List of people who have walked across the United States

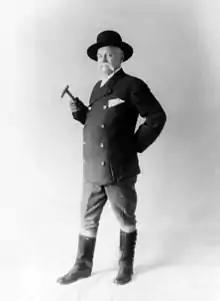
Edward Payson Weston made a publicized walk across the United States in 1909.

This is a list of people who have walked across the United States from the east coast to the west coast or vice versa. Walking or running across the United States has long been pursued as a way to bring publicity to social causes. Prior to the founding of the United States, Moncacht-Apé is believed to have been the first documented person to walk across the North American continent in the early 18th century.